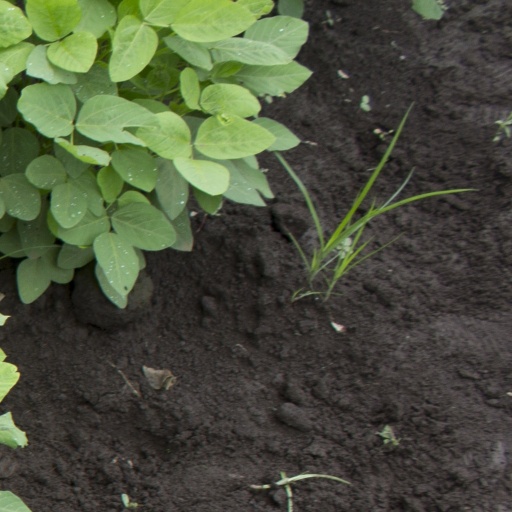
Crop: soybean